Unita Blackwell

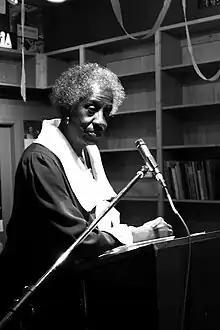

Unita Zelma Blackwell (March 18, 1933 – May 13, 2019) was an American civil rights activist who was the first African-American woman to be elected mayor in the U.S. state of Mississippi. Blackwell was a project director for the Student Nonviolent Coordinating Committee (SNCC) and helped organize voter drives for African Americans across Mississippi. She was also a leader of the US–China Peoples Friendship Association, a group dedicated to promoting cultural exchange between the United States and China. She also served as an advisor to six US presidents: Lyndon Johnson, Richard Nixon, Gerald Ford, Jimmy Carter, Ronald Reagan, and Bill Clinton.